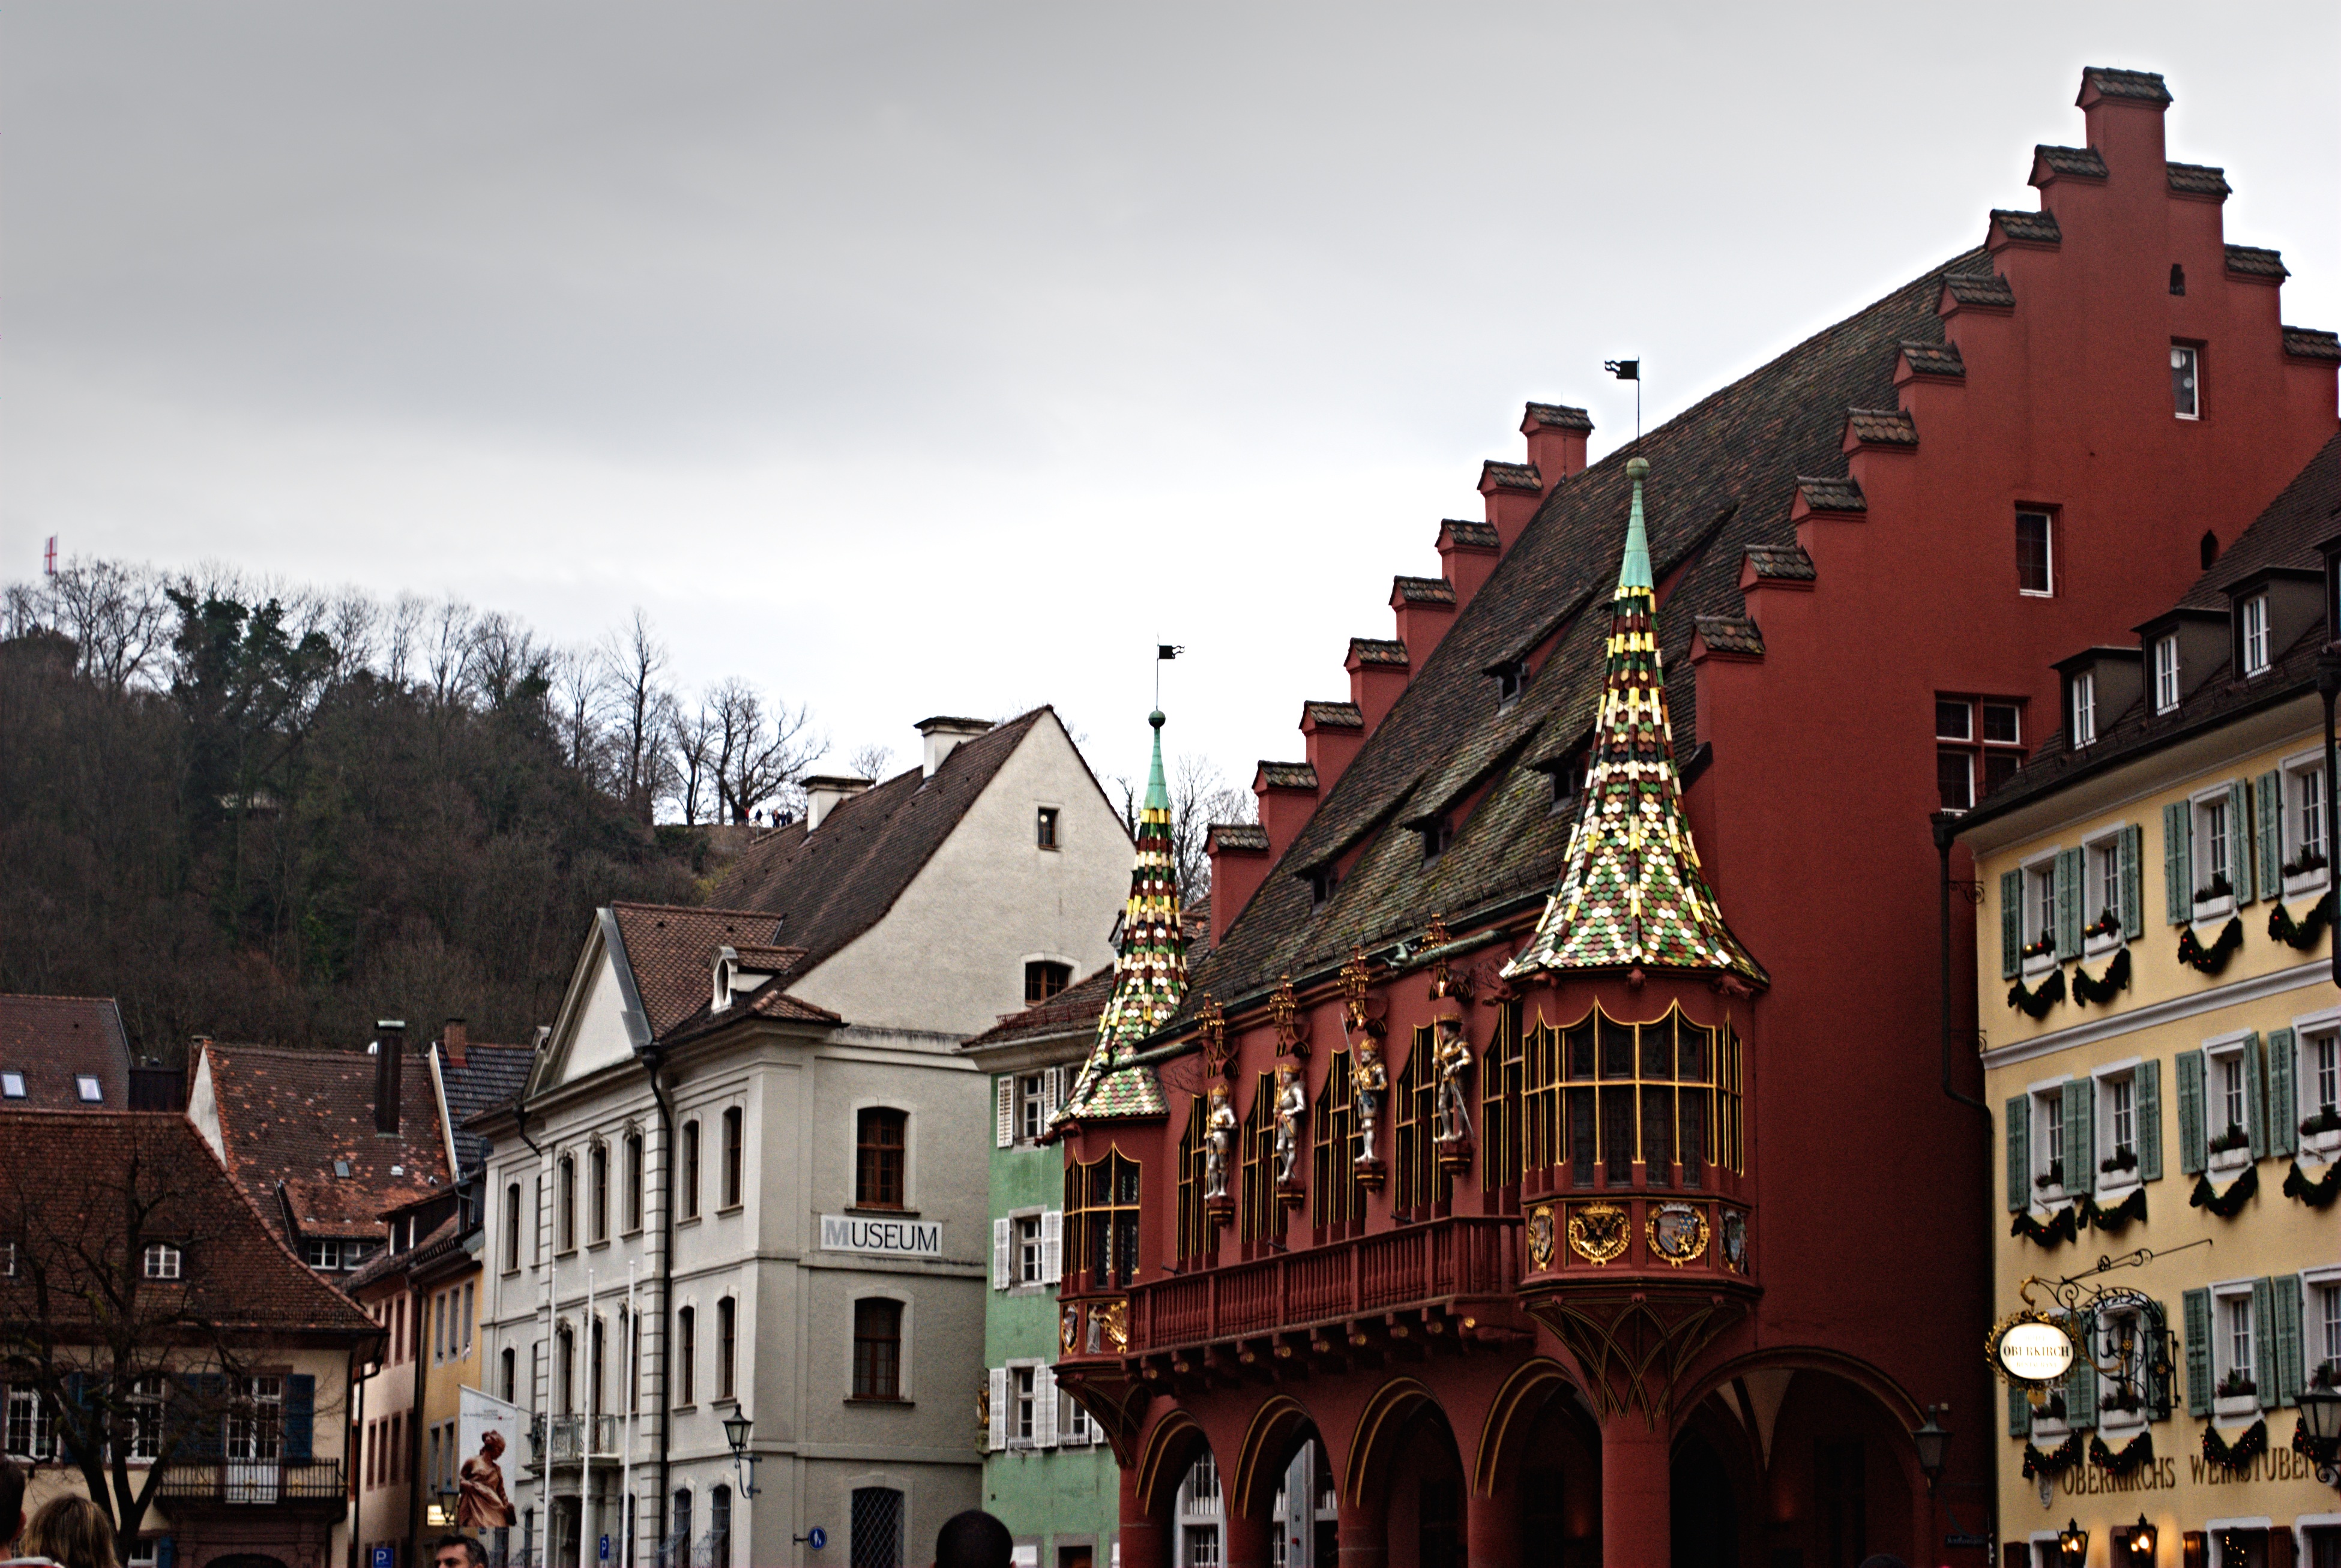
house, town, palace, cityscape, landmark, waterway